Case File nº221: Kabukicho

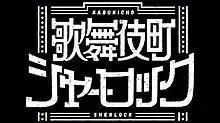
Japanese logo

is an original Japanese anime television series produced by Production I.G. Most of the characters are based on Arthur Conan Doyle's "Sherlock Holmes" series. It aired on the Animeism programming block from October 2019 to March 2020.